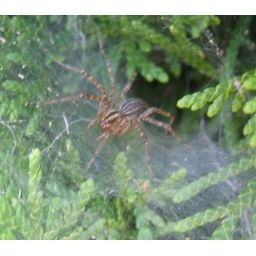
I have a million of these guys in my cedar trees and rock garden.